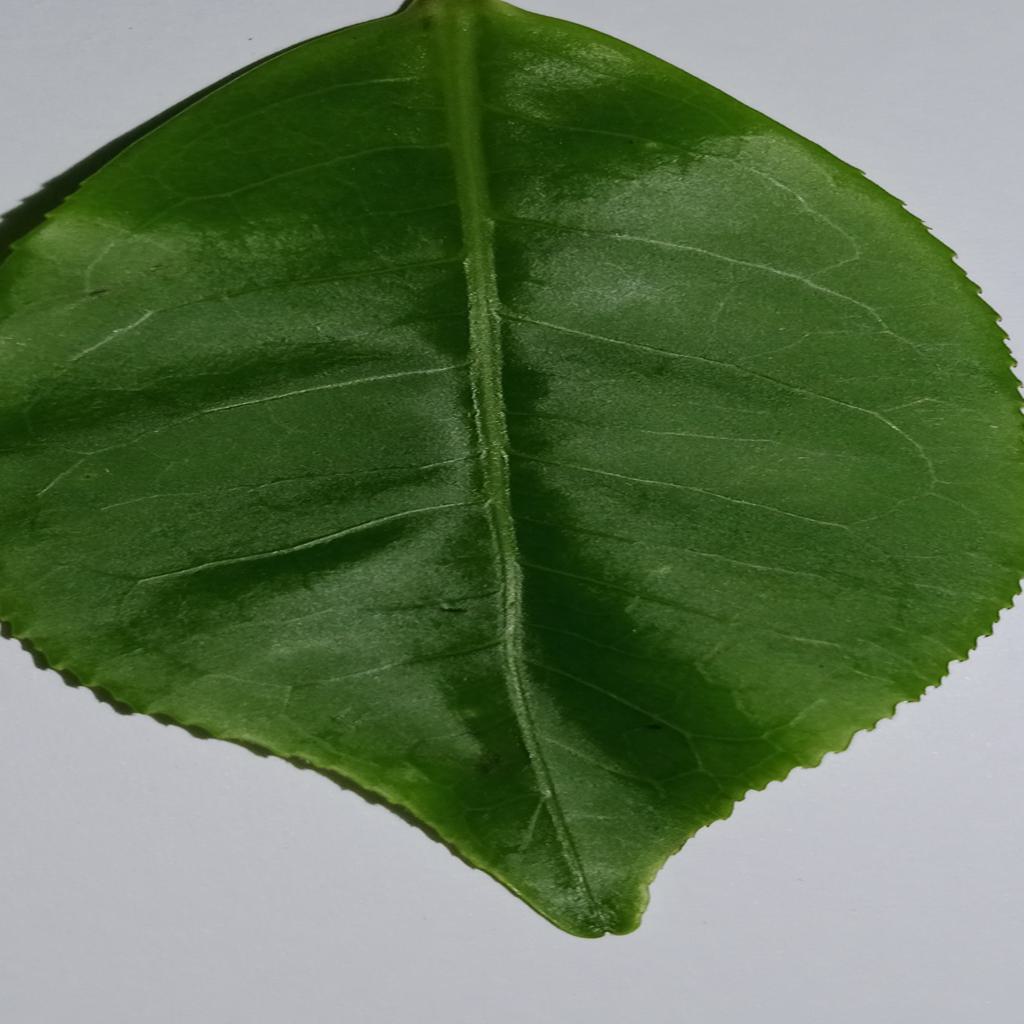
Label: Healthy